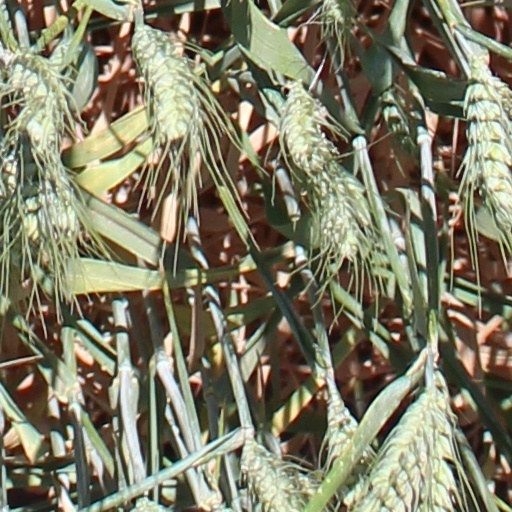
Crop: wheat